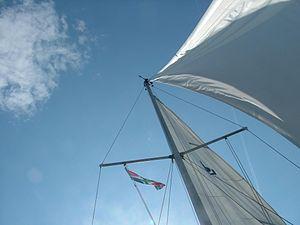
Le gréement d'un navire à voile est l'ensemble des pièces fixes et mobiles d'un navire permettant la propulsion et manœuvre d'un bateau par la force du vent. Il est constitué de l'ensemble des espars, cordages servant à régler, établir et manœuvrer la voilure.
Le vent est le mouvement au sein d’une atmosphère, masse de gaz située à la surface d'une planète, d'une partie de ce gaz. Les vents sont globalement provoqués par un réchauffement inégalement réparti à la surface de la planète provenant du rayonnement stellaire, et par la rotation de la planète. Sur Terre, ce déplacement est essentiel à l'explication de tous les phénomènes météorologiques. Le vent est mécaniquement décrit par les lois de la dynamique des fluides, comme les courants marins. Il existe une interdépendance entre ces deux circulations de fluides.